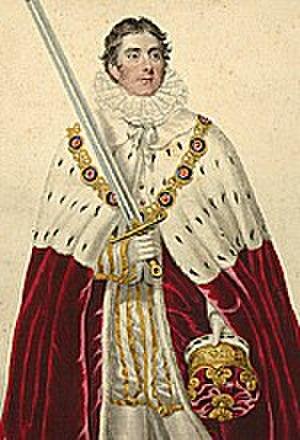
Henry Pelham Fiennes Pelham-Clinton, 4ᵉ duc de Newcastle-under-Lyne KG est un noble et un politicien britannique ayant joué un rôle de premier plan dans la politique britannique à la fin des années 1820 et au début des années 1830. Il est appelé Lord Clinton de sa naissance jusqu'en 1794 et comte de Lincoln entre 1794 et 1795.